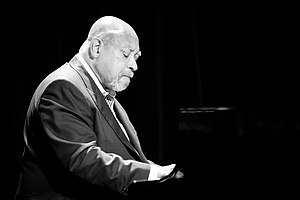
Kenny Barron
Kenny Barron er jazzpianist.